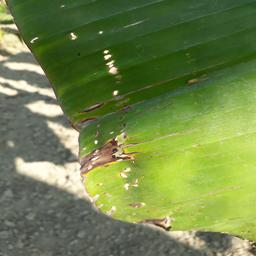
Label: POTASSIUM DEFICIENCY